Answer in natural language. How many Televisions are visible in the scene? Choose between the following options: 0, 3, 1, 2 or 4
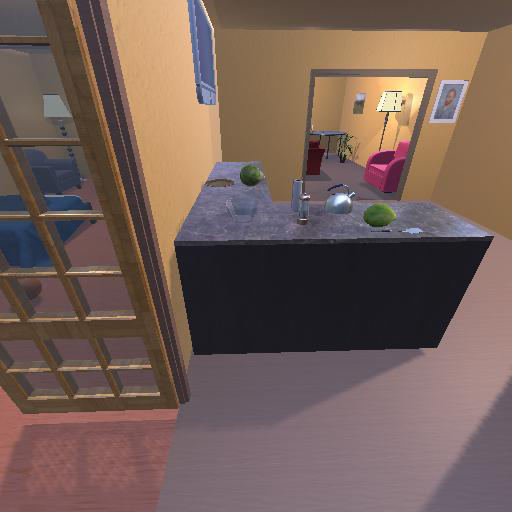
<answer>1</answer>